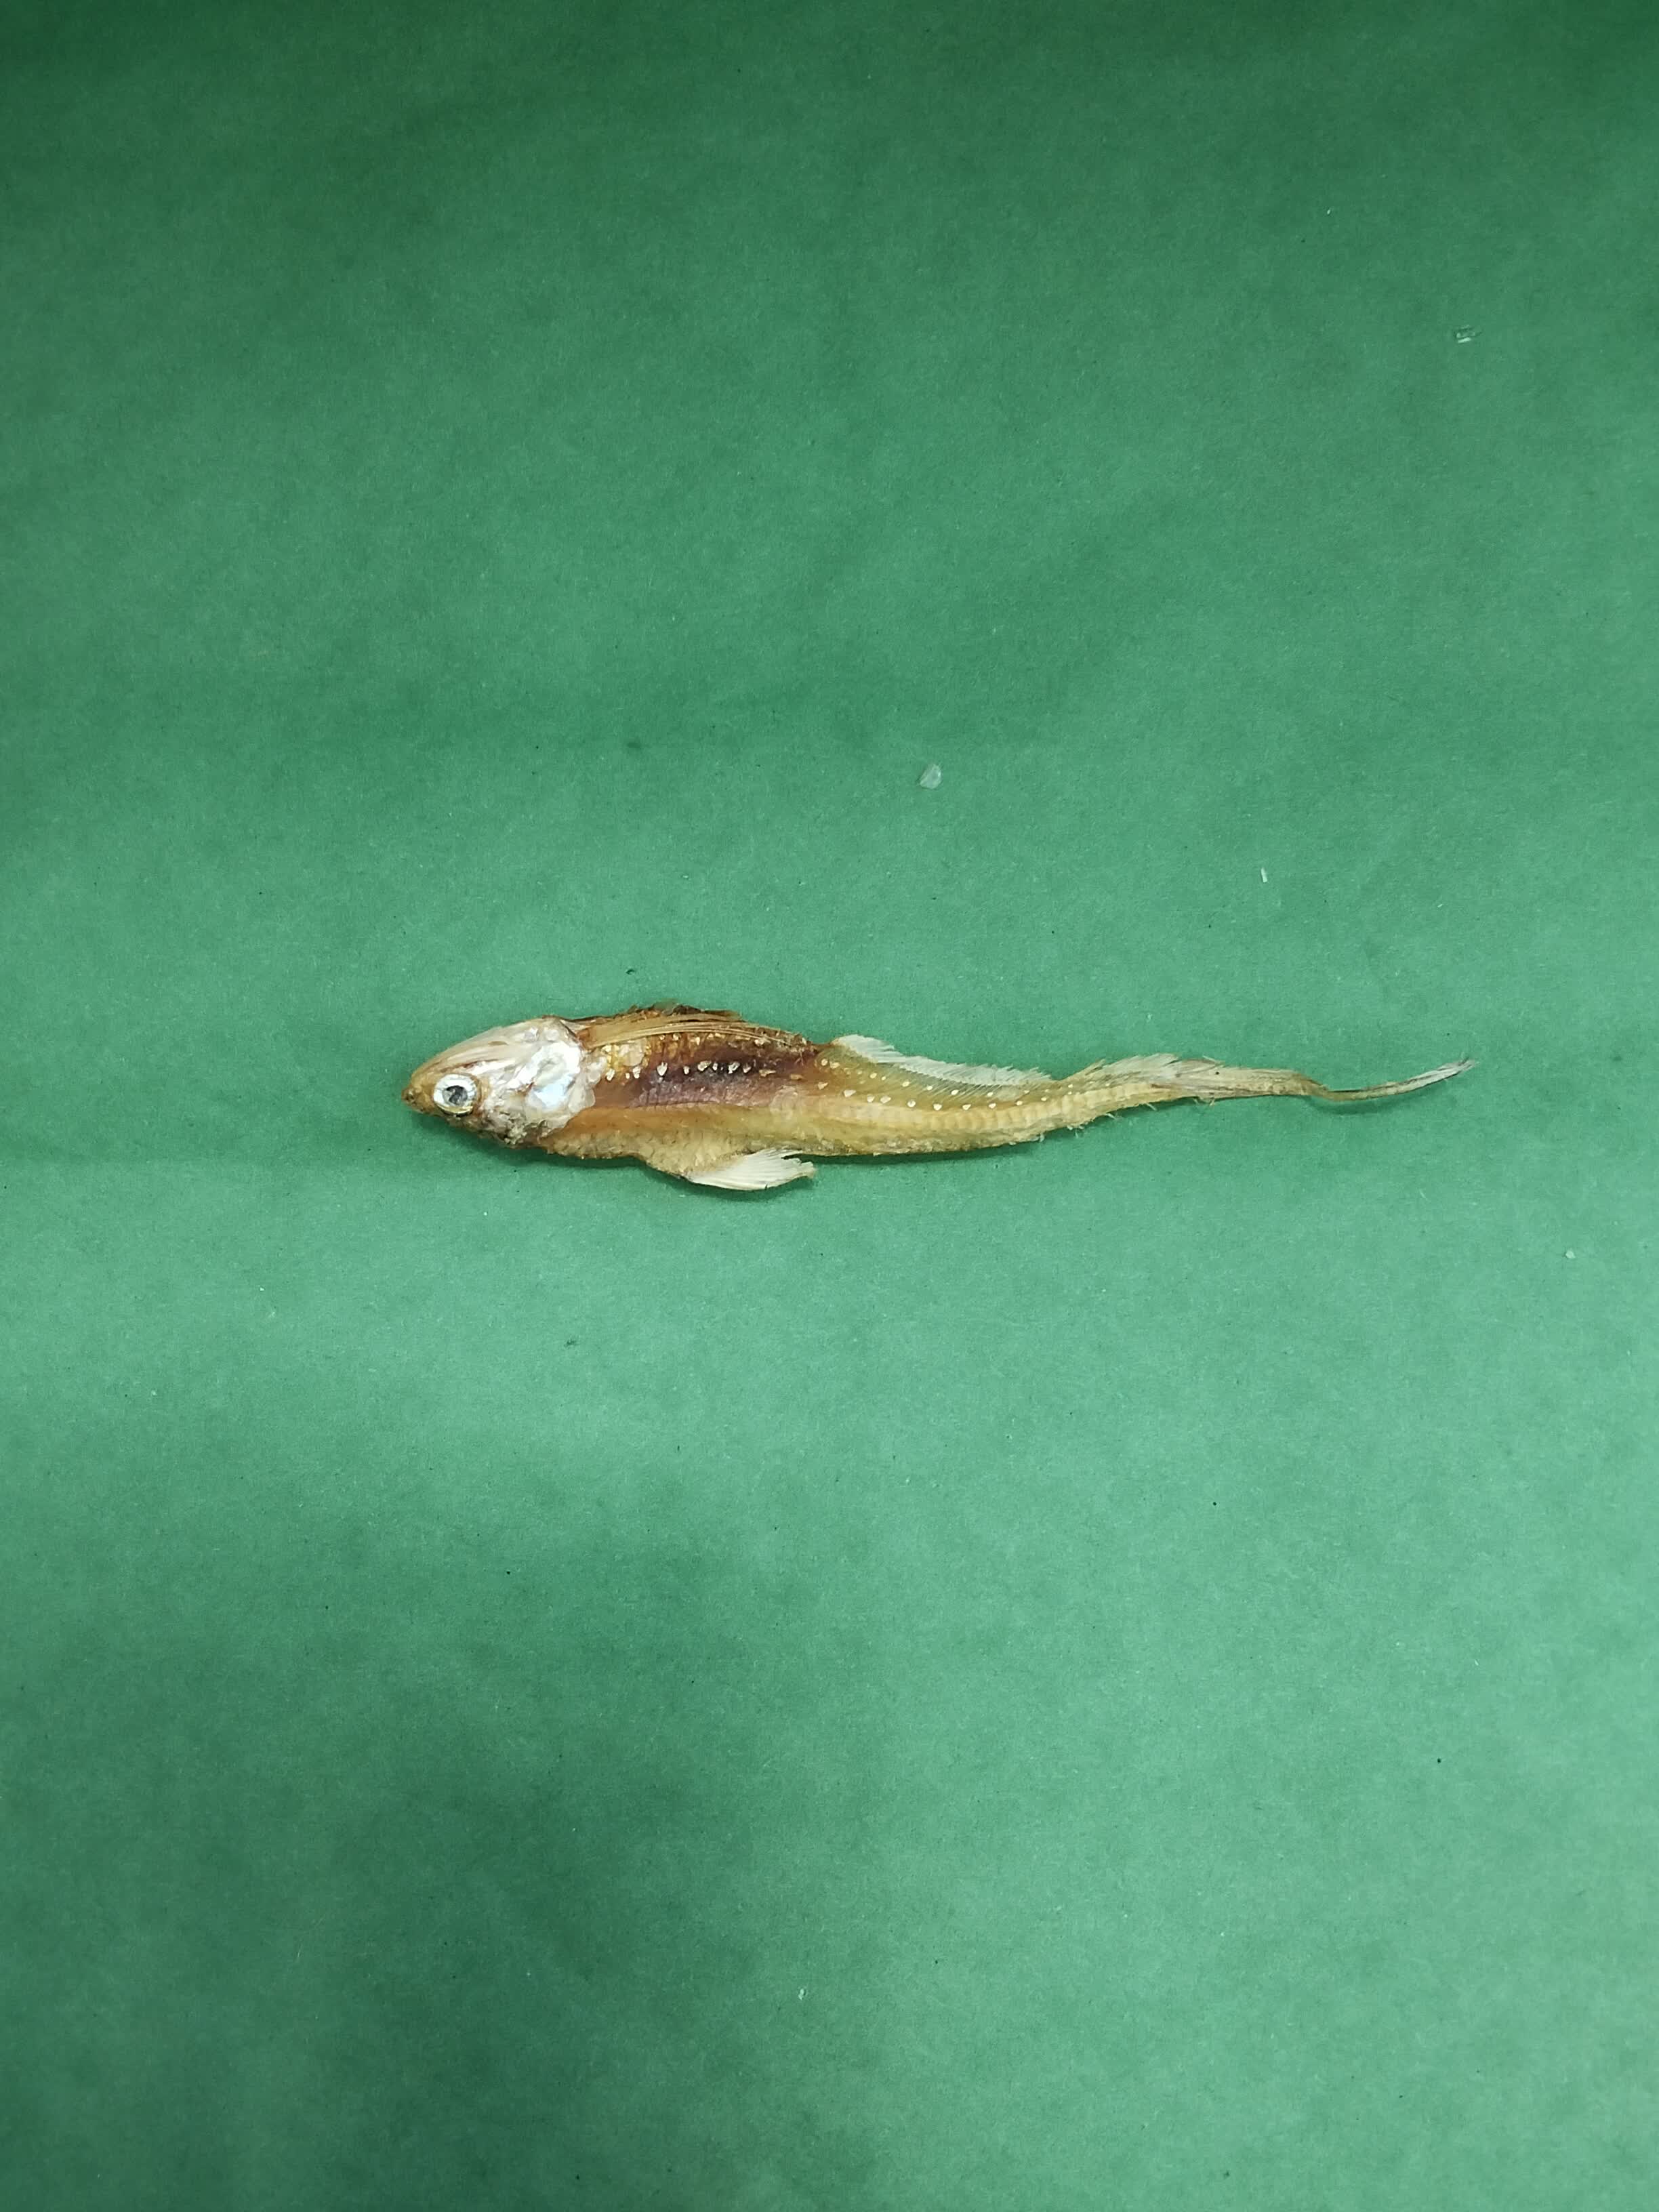
Species: Shundori